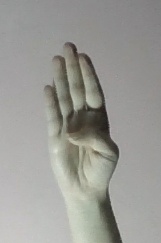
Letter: kaaf